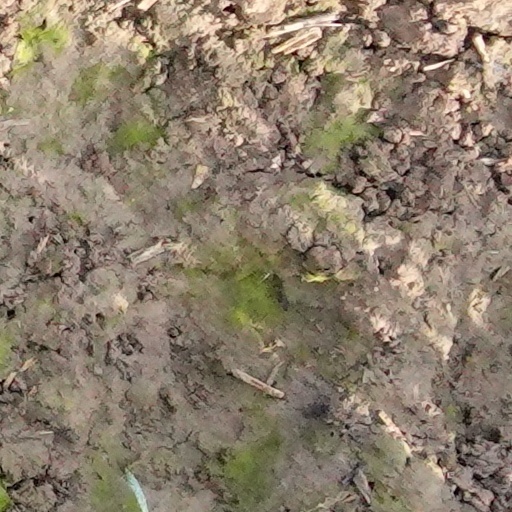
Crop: wheat